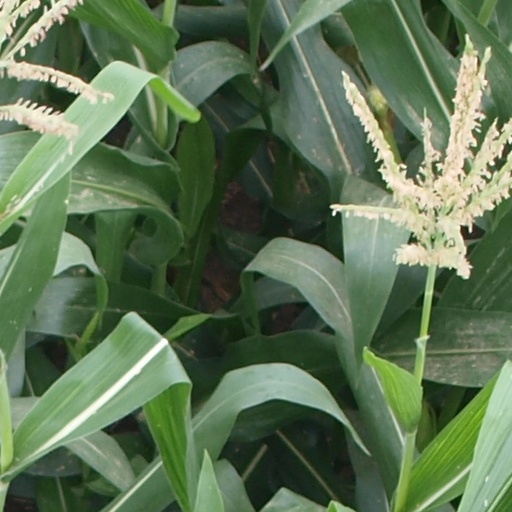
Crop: maize; corn